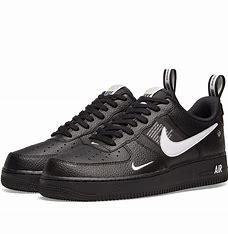
Brand: Nike
Model: Air Force 1 07 LV8